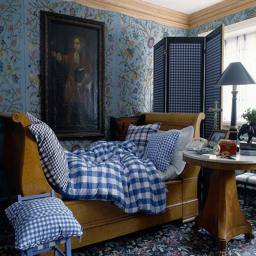
this bedroom has so much character !